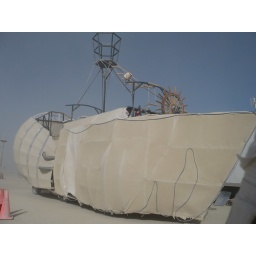
white ship by day